Selkirk hurdle

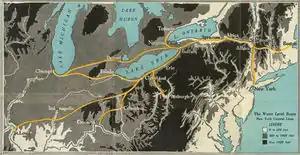
New York Central Railroad map from 1929 shows the Water Level Route avoids major elevation changes

The Selkirk Hurdle is the term used by urban planners, railroad employees, politicians, and others to describe the route that must be taken by freight trains traveling between New York City and other points in downstate New York that are east of the Hudson River, and locations in the United States to the south and west. There are no rail freight bridges or tunnels that cross the Hudson River south of Selkirk, which is south of Albany and the home of Selkirk Yard, a major CSX classification yard. As a result, trains from Long Island and New York City (except for the borough of Staten Island which can be reached via the Arthur Kill Vertical Lift Bridge ) must travel north to cross at Selkirk before continuing on their way. Advocates claim that this detour and the inefficiencies that result force New York City to rely more heavily on relatively-inefficient trucks than most parts of the United States, where freight trains are more common. However, at least for traffic to and from the west, this route was touted for its efficiency as the "Water Level Route" by the New York Central Railroad because trains using it did not have to climb over the Appalachian Mountains, and it is still used by the New York Central's successor, CSX, for traffic to both sides of the Hudson River.